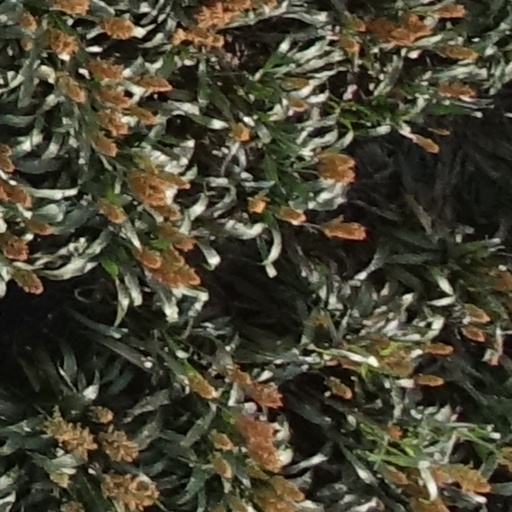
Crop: sorghum